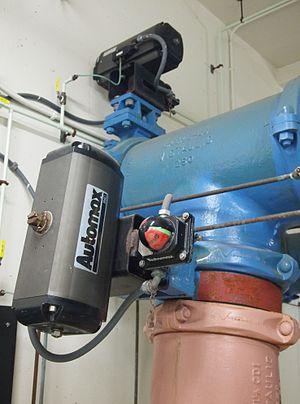
Dans une machine, un actionneur est un objet qui transforme l’énergie qui lui est fournie en un phénomène physique qui fournit un travail, modifie le comportement ou l’état d'un système.